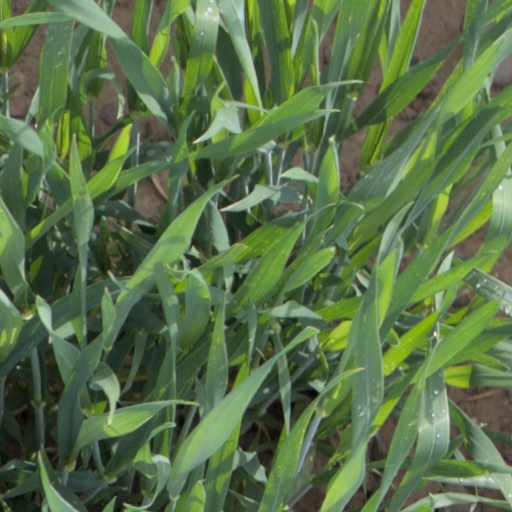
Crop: wheat